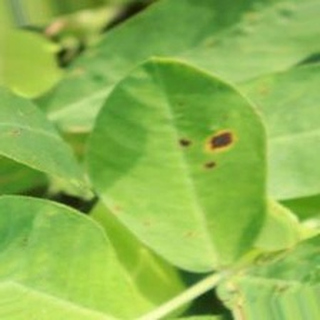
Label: groundnut_early_leaf_spot